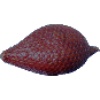
Label: Salak 1